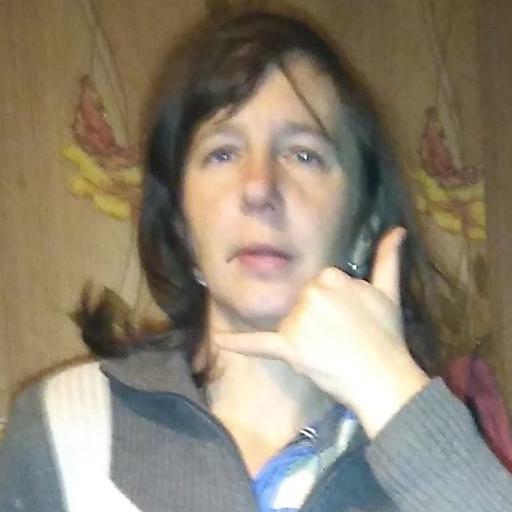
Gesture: call